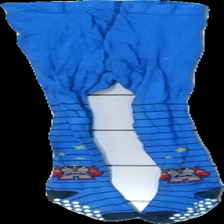
View: front
Type: Tights
Category: Children
Brand: Not in the list
Brand text on label: walking
Colors: Blue, Red, Grey, Black, White
Material: 75% bomull 25% nylon
Pattern: Other
Cut: Tight
Size: 92
Season: All
Stains: Minor
Damage: nopprigt
Damage location: top center
Damage 2: smuts fläck
Damage 2 location: top right
Damage 3: smuts fläckar
Damage 3 location: top right
Price range: <50
Recommended usage: Export
Description: tights med tryck